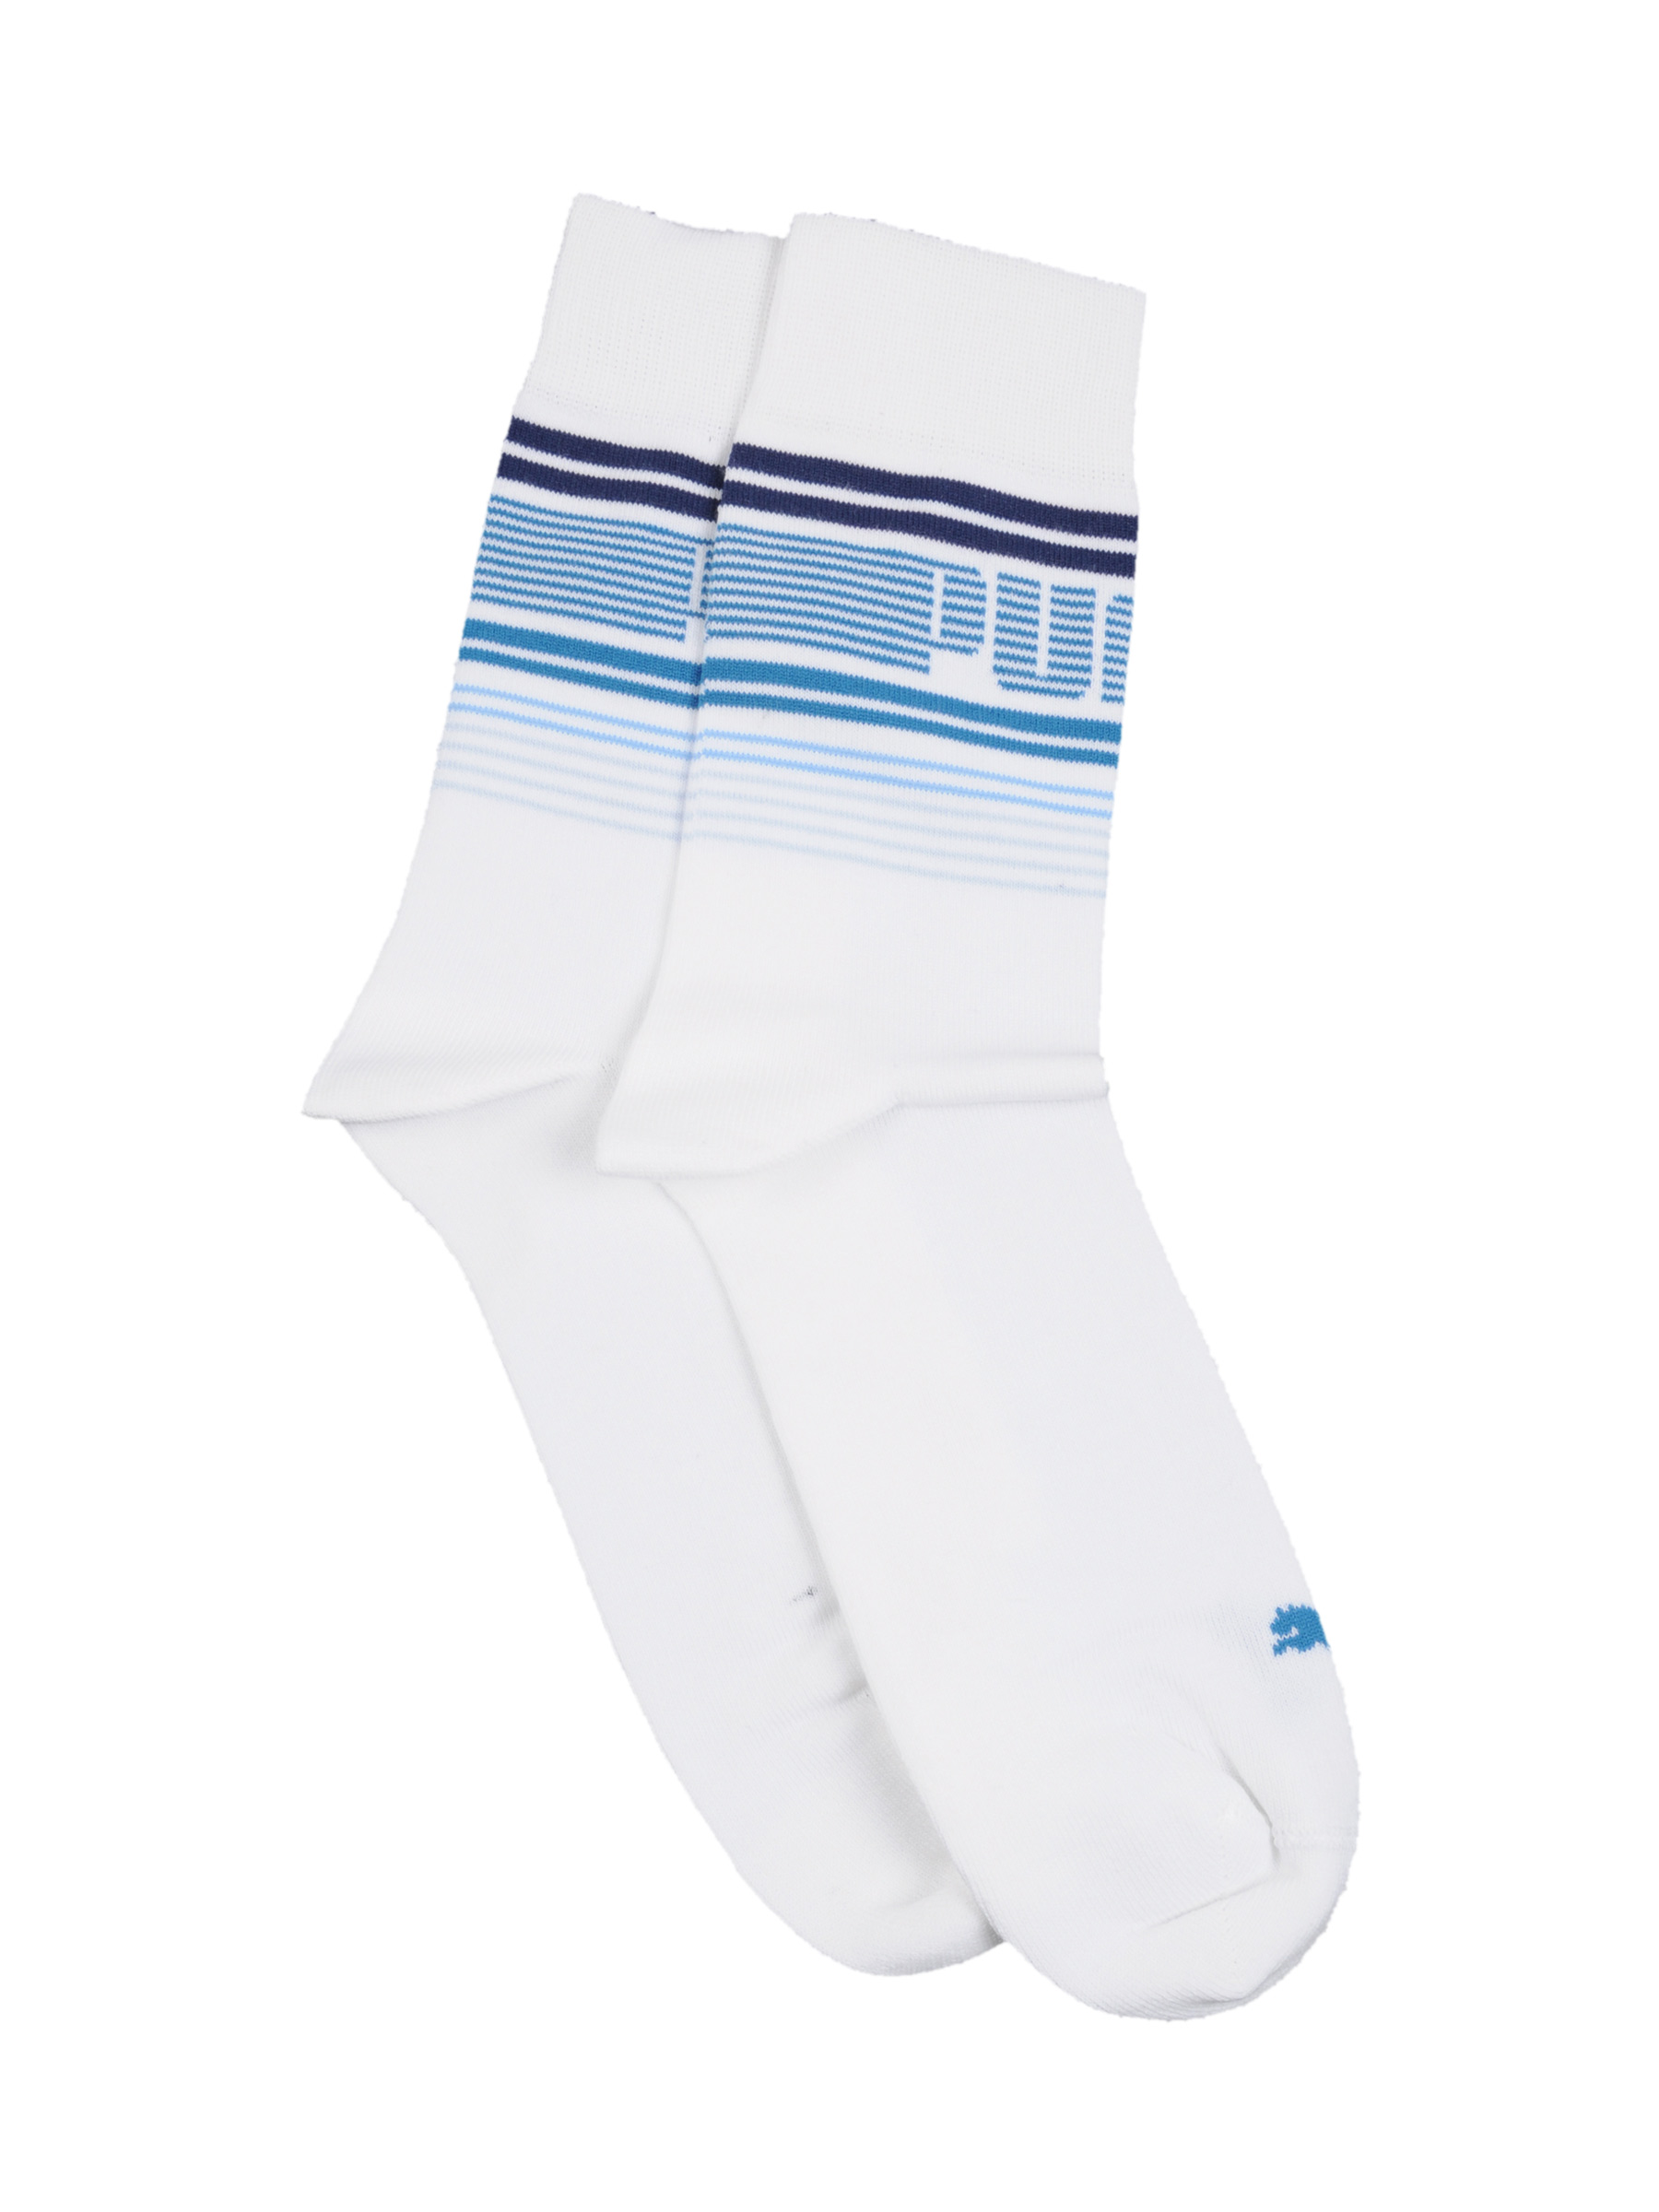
Puma Men Ftpa Socks White Socks
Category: Accessories / Socks / Socks
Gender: Men
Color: White
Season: Fall 2011
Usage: Casual